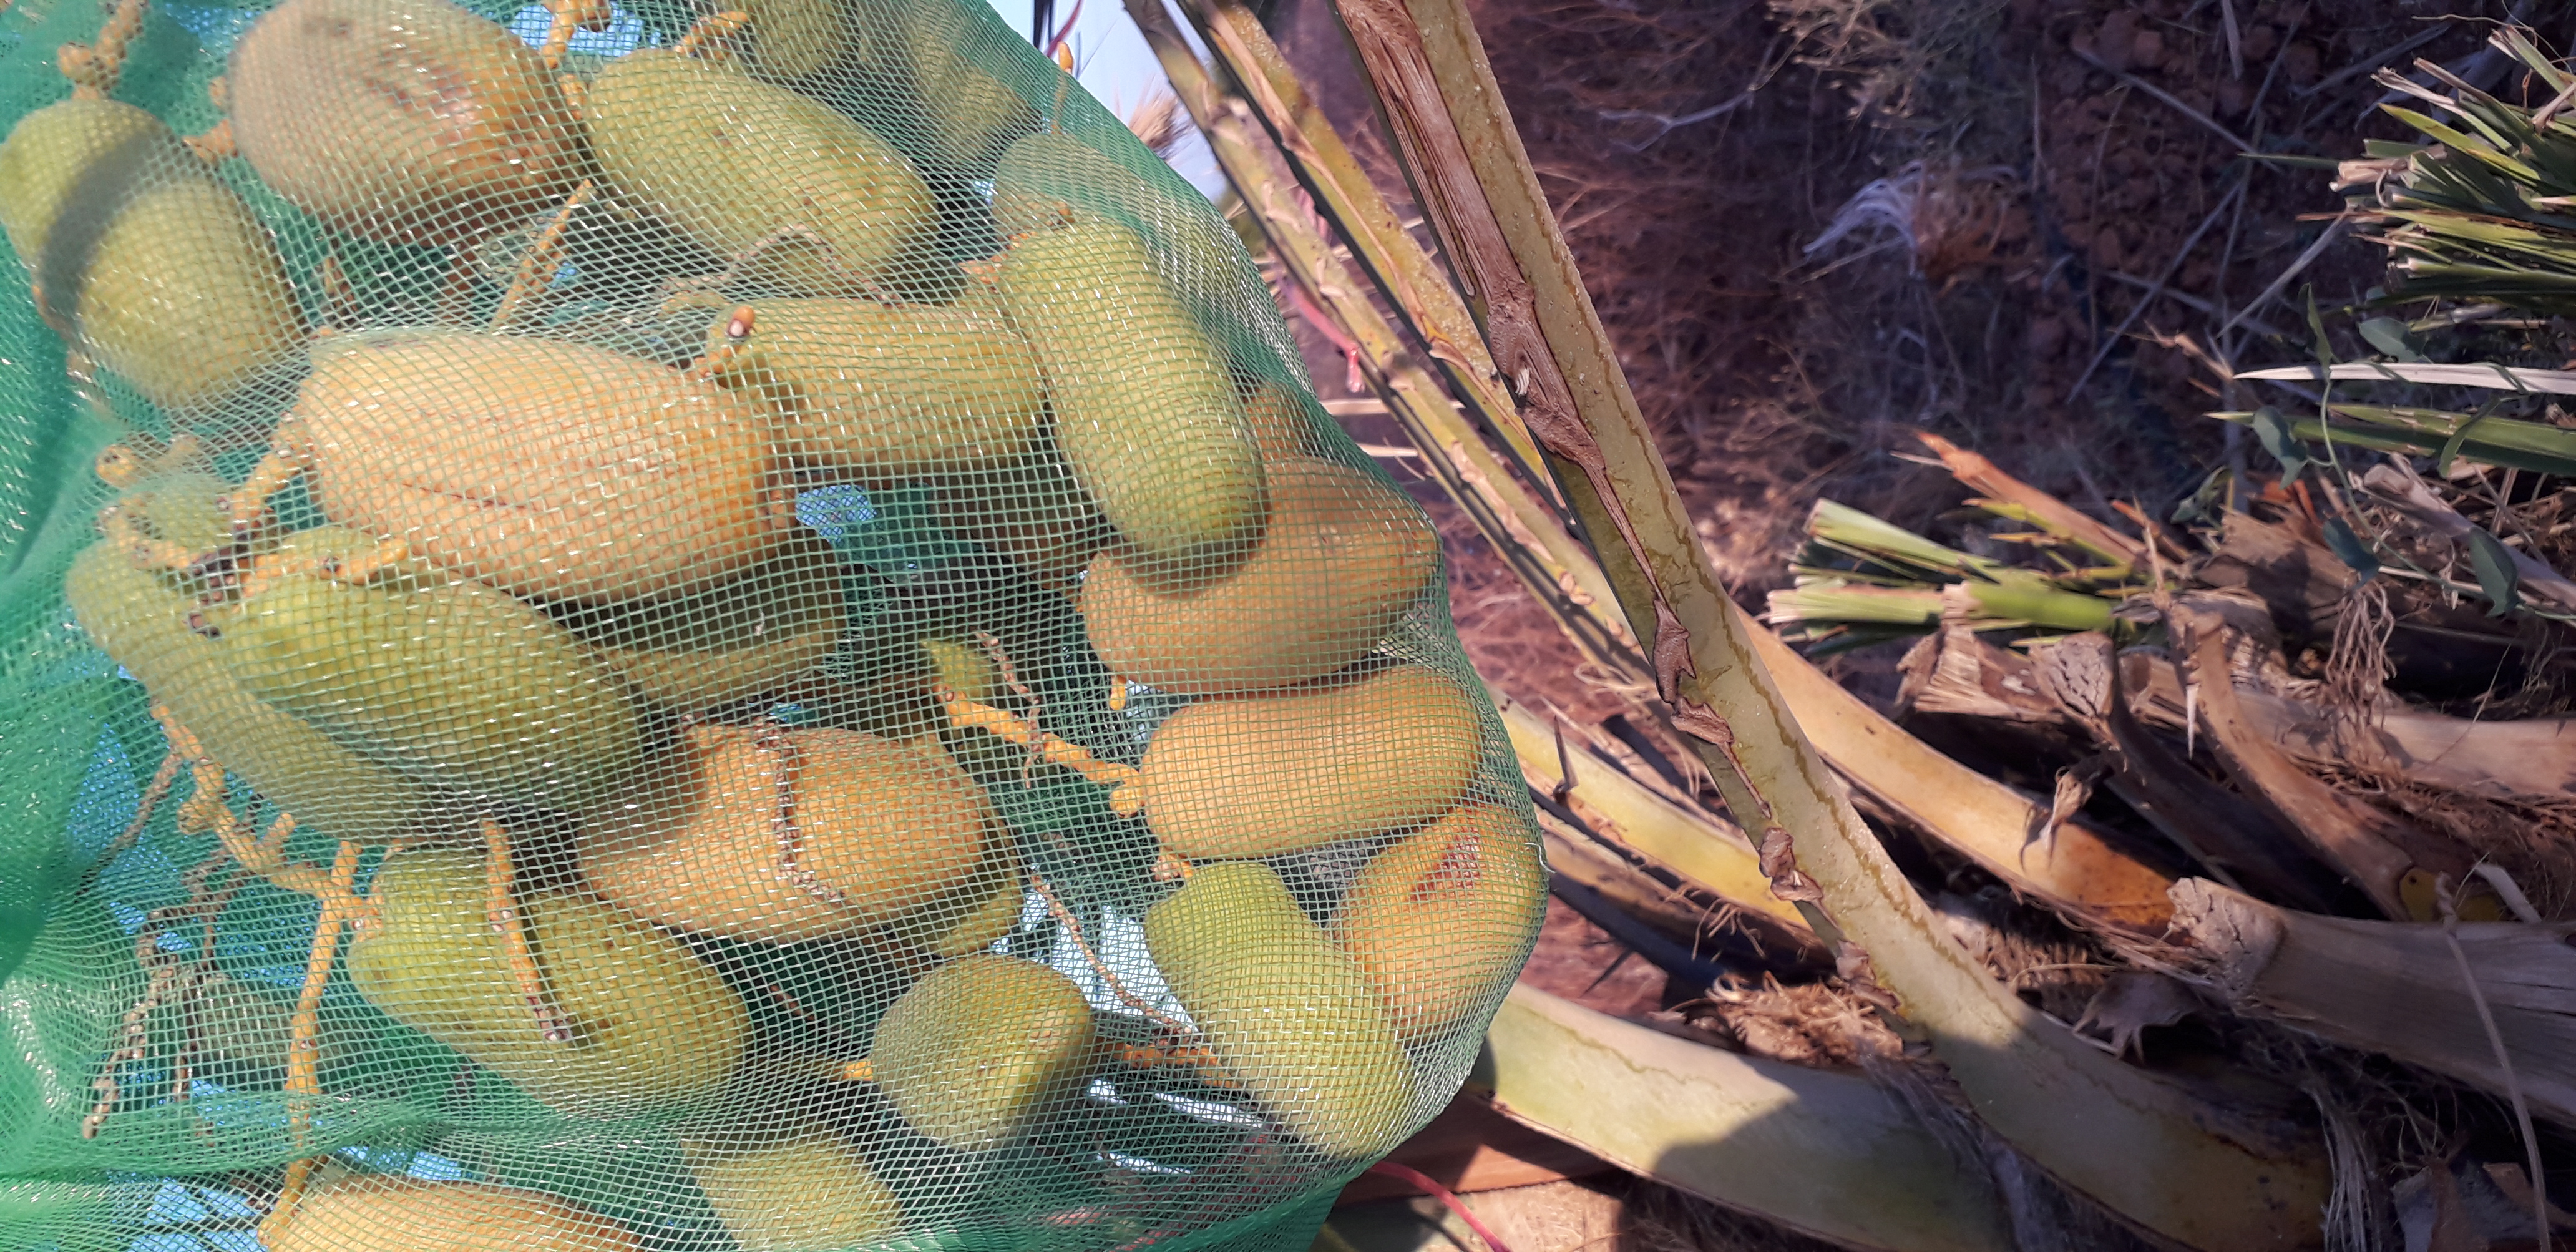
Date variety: Boumajhoul